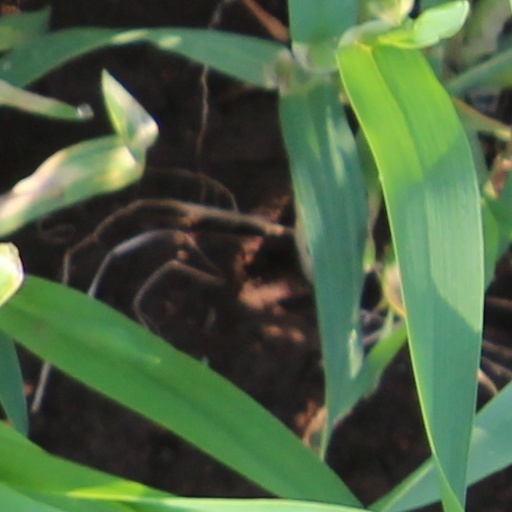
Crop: wheat